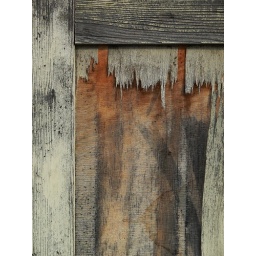
An old door on a building in a little mountain town close to Huez